Sara Errani

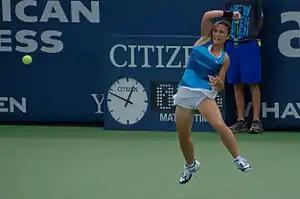
Sara Errani at the 2012 New Haven Open at Yale

At the Australian Open Errani advanced to her first Grand Slam quarterfinals, defeating Valeria Savinykh, Nadia Petrova, Sorana Cîrstea, and Zheng Jie en route, before losing to Petra Kvitová. Her ranking jumped to world No. 33. At the Abierto Monterrey Open, she was the second seed and reached the semifinals, losing to eventual champion Tímea Babos, but she triumphed on the clay in Acapulco as the third seed, winning her third career title. She defeated fellow Italians Roberta Vinci, and second seed Flavia Pennetta in her last two matches.